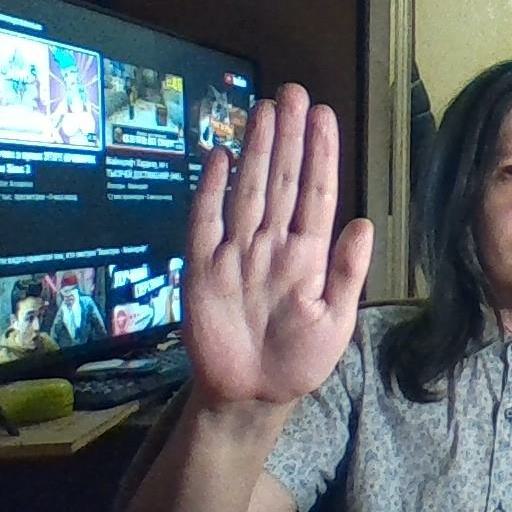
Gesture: stop